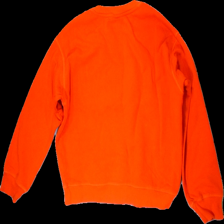
View: back
Type: Sweater
Category: Ladies
Brand: H&M
Colors: White, Red, Blue
Material: 82% Cotton 18% Polyester
Pattern: Other
Cut: Loose
Size: S
Season: All
Price range: 50-100
Recommended usage: Reuse